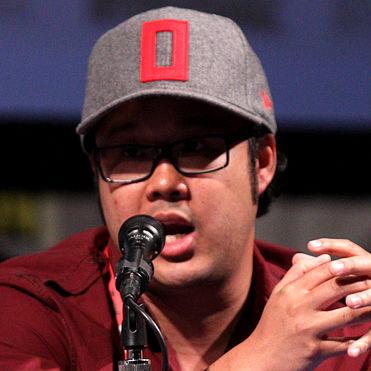
Age: 26